Toyota

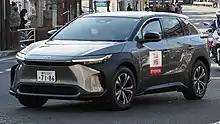
Toyota bZ4X

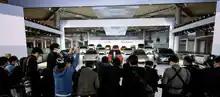
Akio Toyoda shows prototypes of 15 BEVs during Toyota's briefing on BEV strategies in December 2021.

In 2002, Toyota began a development and demonstration program to test the Toyota FCHV, a hybrid hydrogen fuel cell vehicle based on the Toyota Highlander production SUV. Toyota also built a FCHV bus based on the Hino Blue Ribbon City low-floor bus. Toyota has built several prototypes/concepts of the FCHV since 1997, including the Toyota FCHV-1, FCHV-2, FCHV-3, FCHV-4, and Toyota FCHV-adv. The Toyota FCV-R fuel cell concept car was unveiled at the 2011 Tokyo Motor Show. The FCV-R sedan seats four and has a fuel cell stack including a 70 MPa high-pressure hydrogen tank, which can deliver a range of under the Japanese JC08 test cycle. Toyota said the car was planned for launch in about 2015.